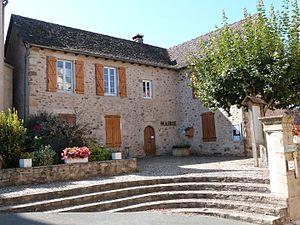
Façade de la mairie de Compolibat